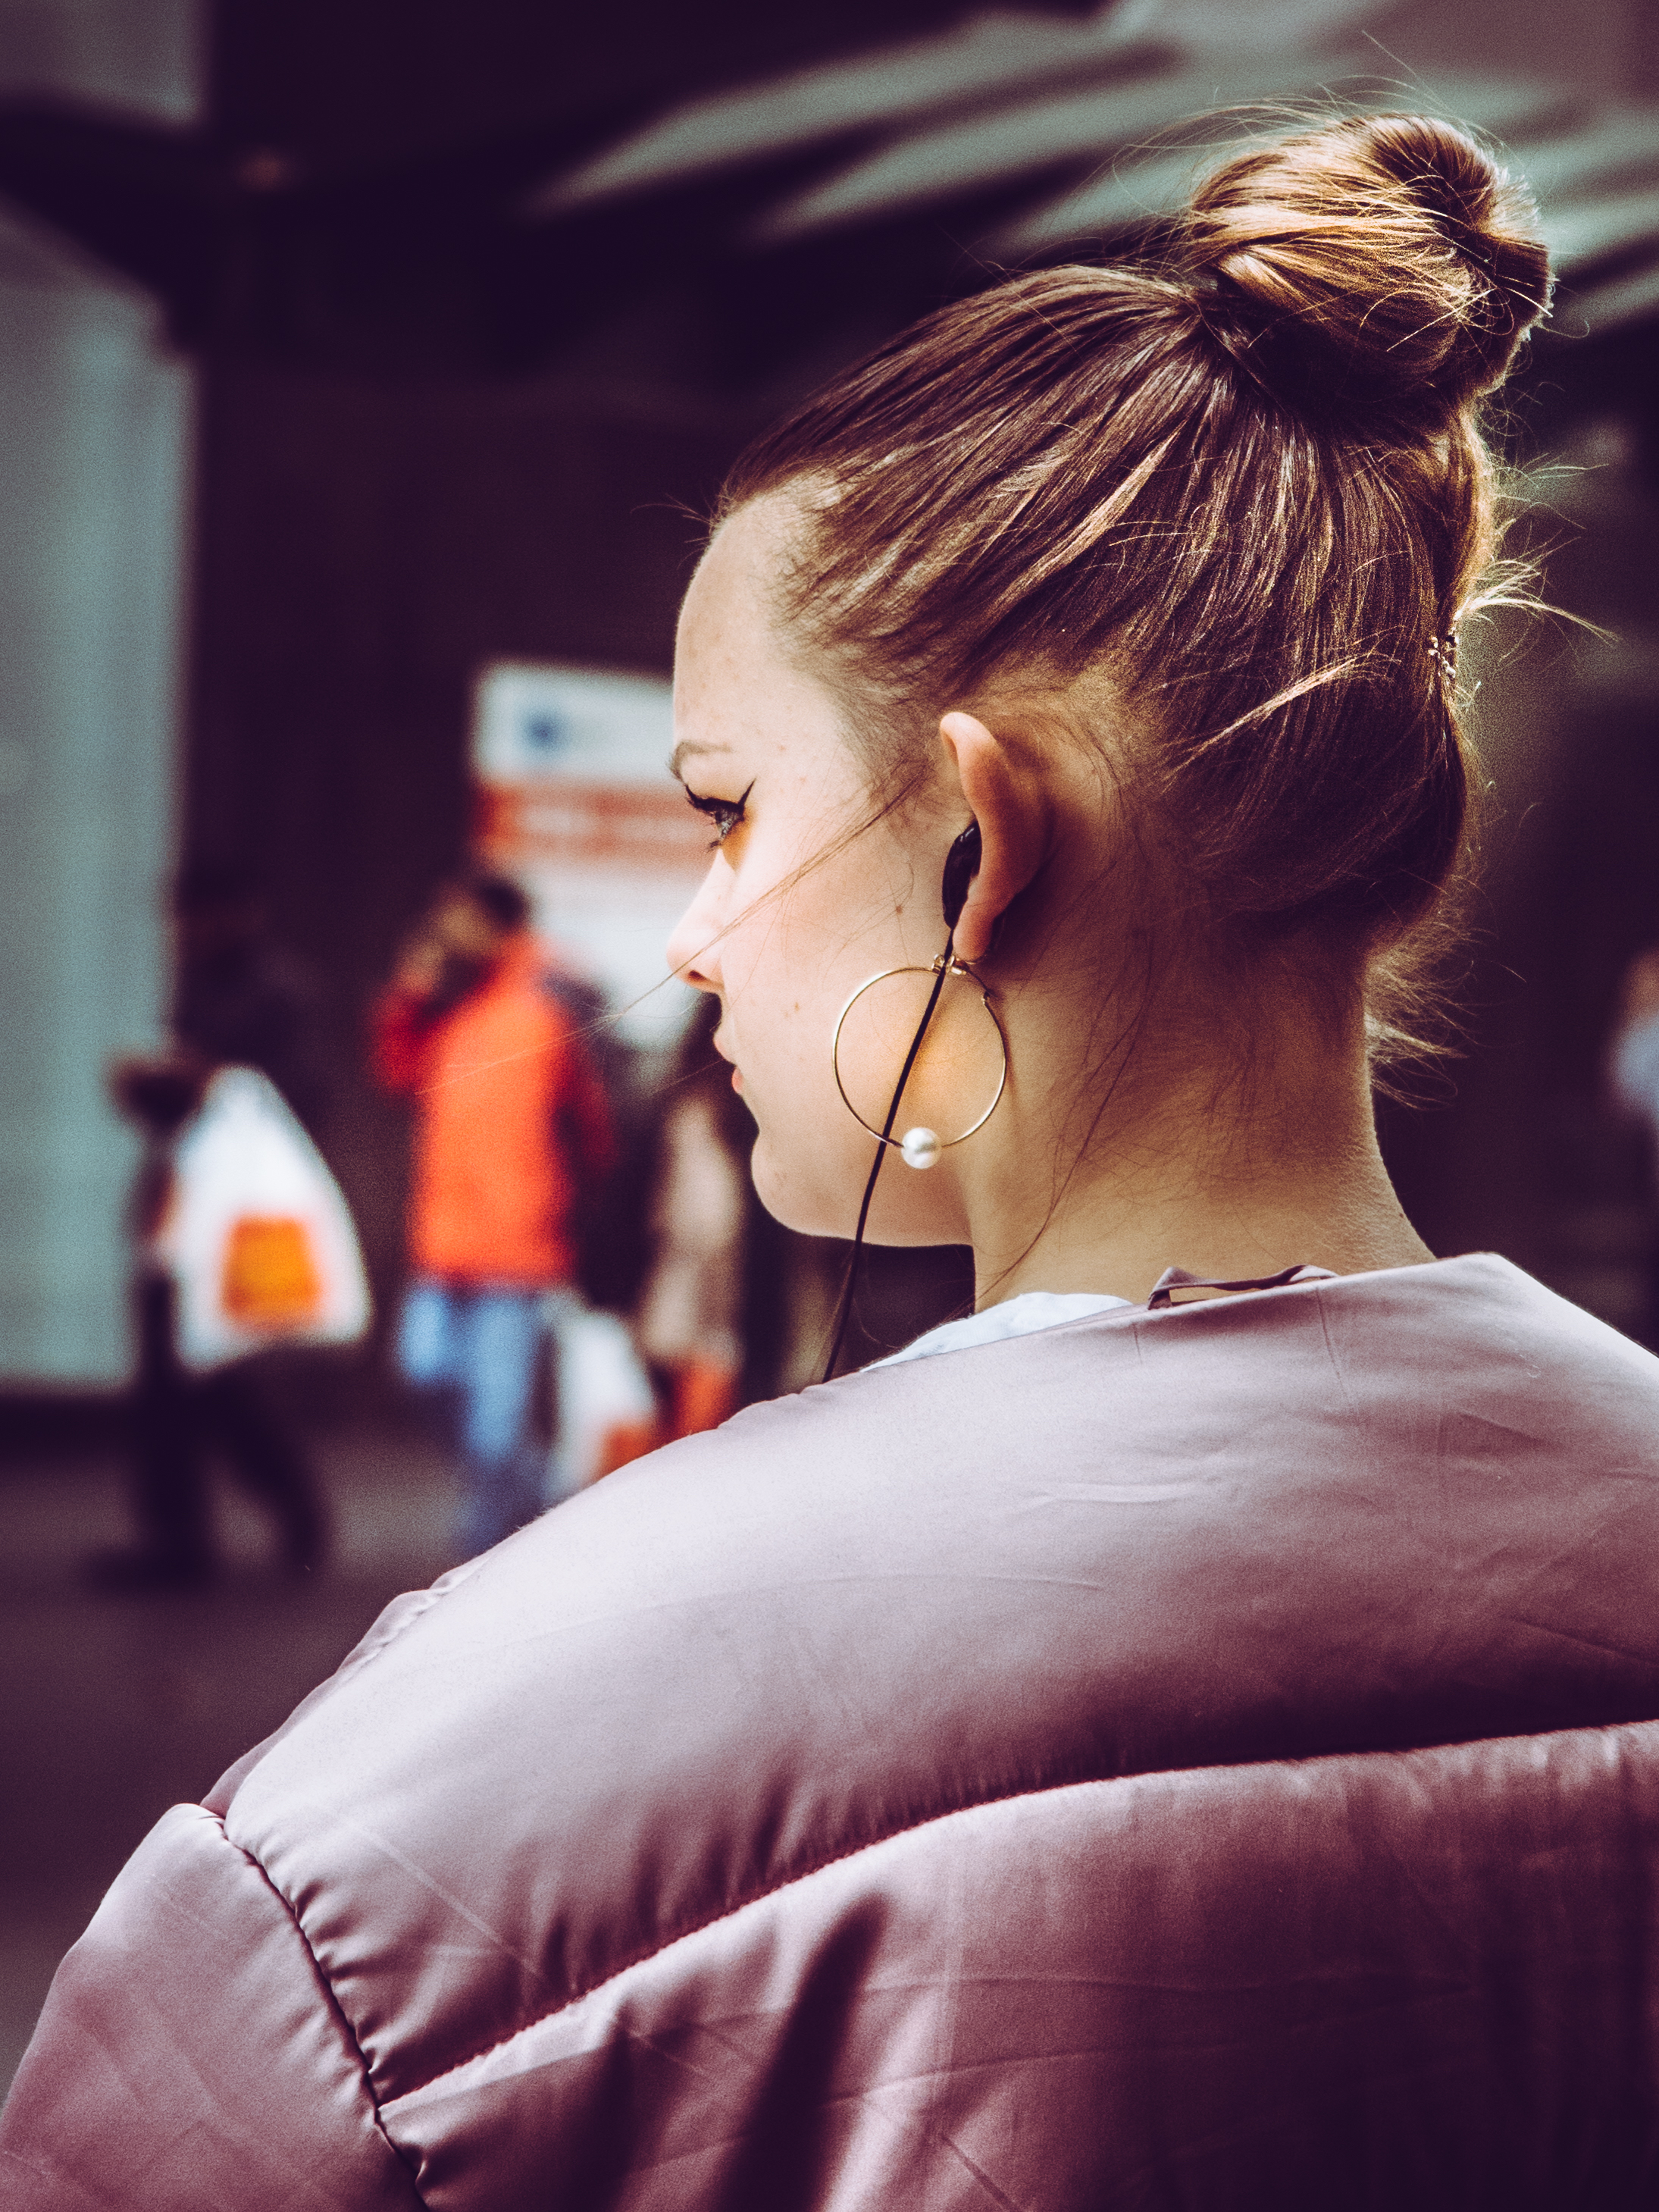
person, girl, woman, hair, photography, portrait, model, spring, red, color, fashion, lady, hairstyle, dress, eye, photograph, skin, beauty, emotion, portrait photography